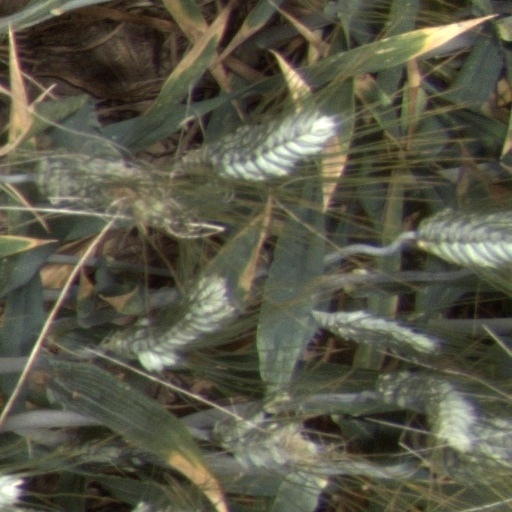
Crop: wheat